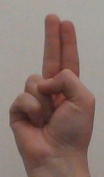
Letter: taa